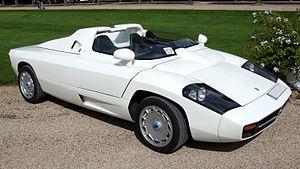
ISDERA, acronyme dont la signification est Ingenieurbüro für Styling, DEsign und RAcing est un constructeur automobile allemand basé dans un petit atelier de Hildesheim. La société était originellement basée à Leonberg.